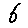
Label: 6